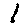
Label: 1